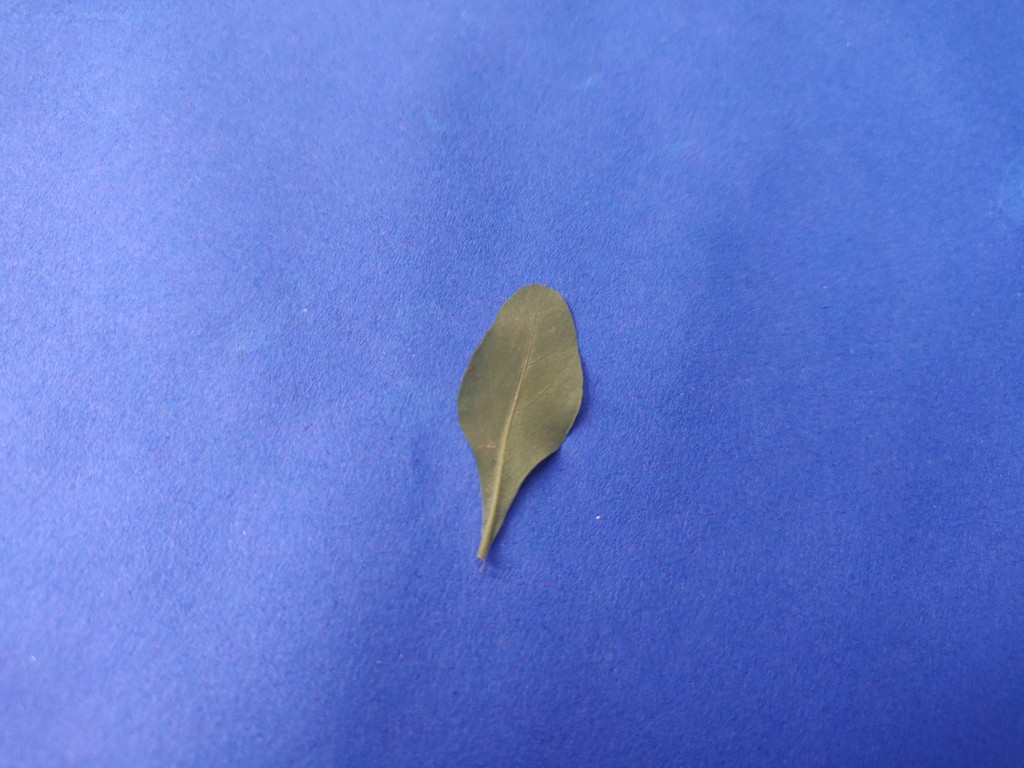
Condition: Healthy
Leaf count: single
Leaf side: back